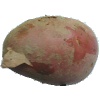
Label: Potato Red 1